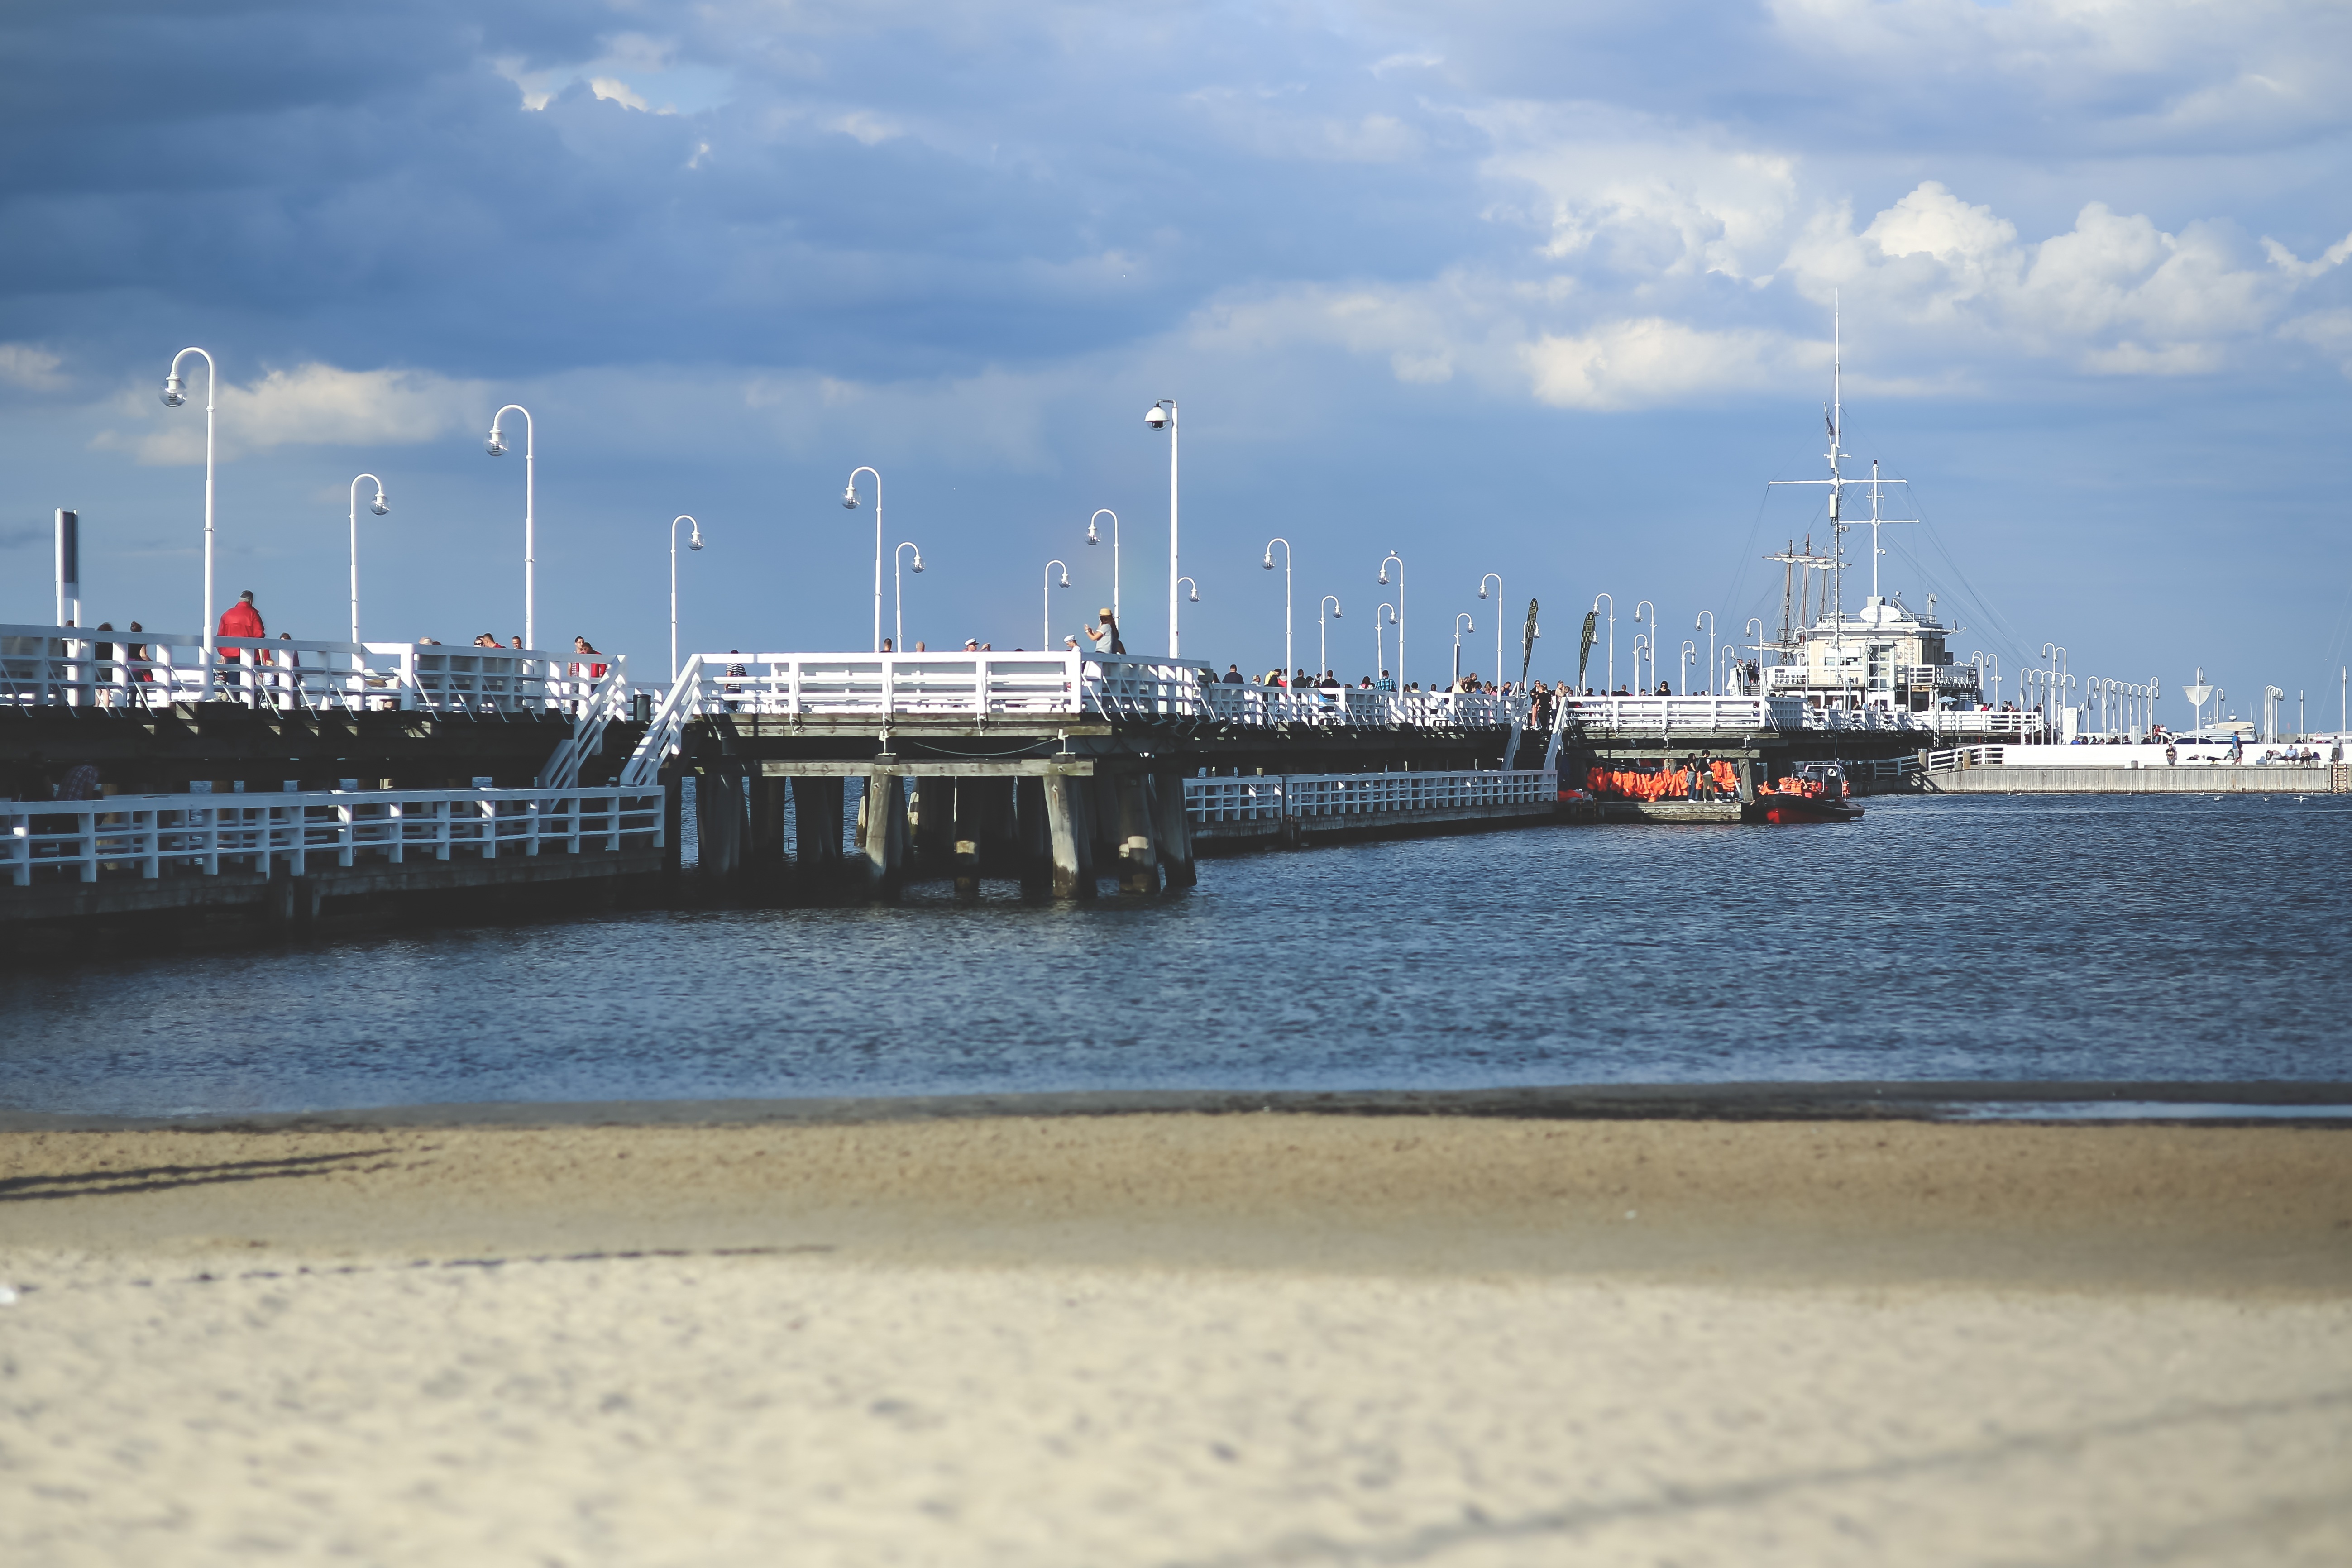
beach, sea, coast, water, ocean, dock, people, pier, ship, vehicle, harbor, cargo ship, ferry, poland, sopot, channel, baltic, watercraft, freight transport, ocean liner